Who Said Boys Can't Wear Makeup?

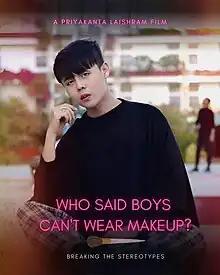

Who Said Boys Can't Wear Makeup? is a 2018 English-Manipuri film written, produced and directed by Priyakanta Laishram under the banner, Priyakanta Productions. It is the first Indian film to discuss the subject of men's makeup and gender-neutral fashion. The film stars Laishram, Inder Bajwa, Thounaojam Strela Luwang, Nimrit Kaur Ahluwalia and Bala Hijam. At the Lifestyle Young Influencer Awards 2018, the film won the Best Multimedia Influencer Award. The film was premiered at St. Regis, Mumbai on 7 April 2018.